Christine Goodwin (activist)

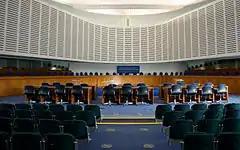
The European Court of Human Rights in Strasbourg

Prior to the Case of Christine Goodwin vs. The United Kingdom, there was no system to change gender markers in birth certificates. Similarly, her biological gender was indicated in the Department of Social Security though her social security number, and her National Insurance number.